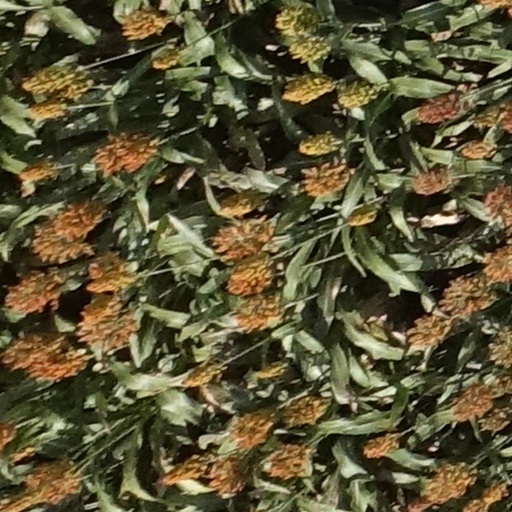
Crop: sorghum